Teodor Narbutt

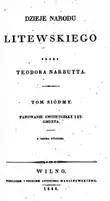
Title page of Narbutt's "History of the Lithuanian Nation", 7th volume

Between 1835 and 1841 he published a monumental, 9-volume history of Lithuania, covering the period from the prehistoric times to the Union of Lublin. Although largely based on folk tales, dubious and often falsified sources, the book had a tremendous impact on both historiography of Lithuania, and later on Lithuanian National Revival. Its Lithuanian translation became the first history of Lithuania written entirely from a Lithuanian perspective. Paradoxically, the book underlined the Ruthenian past of Lithuania, and as such was highly acclaimed by Russian historians and authorities alike. For it, Narbutt was awarded by Tsar Nicholas I of Russia a gold ring set with a ruby, the Order of Saint Anne and the Order of Saint Vladimir. In 1856, Narbutt published yet another collection of texts, comprising original primary sources and his own forgeries. Among the most popular of the latter was "von Kyburg's Diary", a fabricated account of Lithuania in the 13th century.